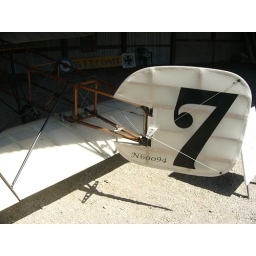
The delicate wooden rudder of the oldest flying aircraft in the U.S.